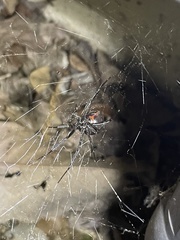
Species: Lactrodectus_hesperus